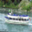
Label: ship